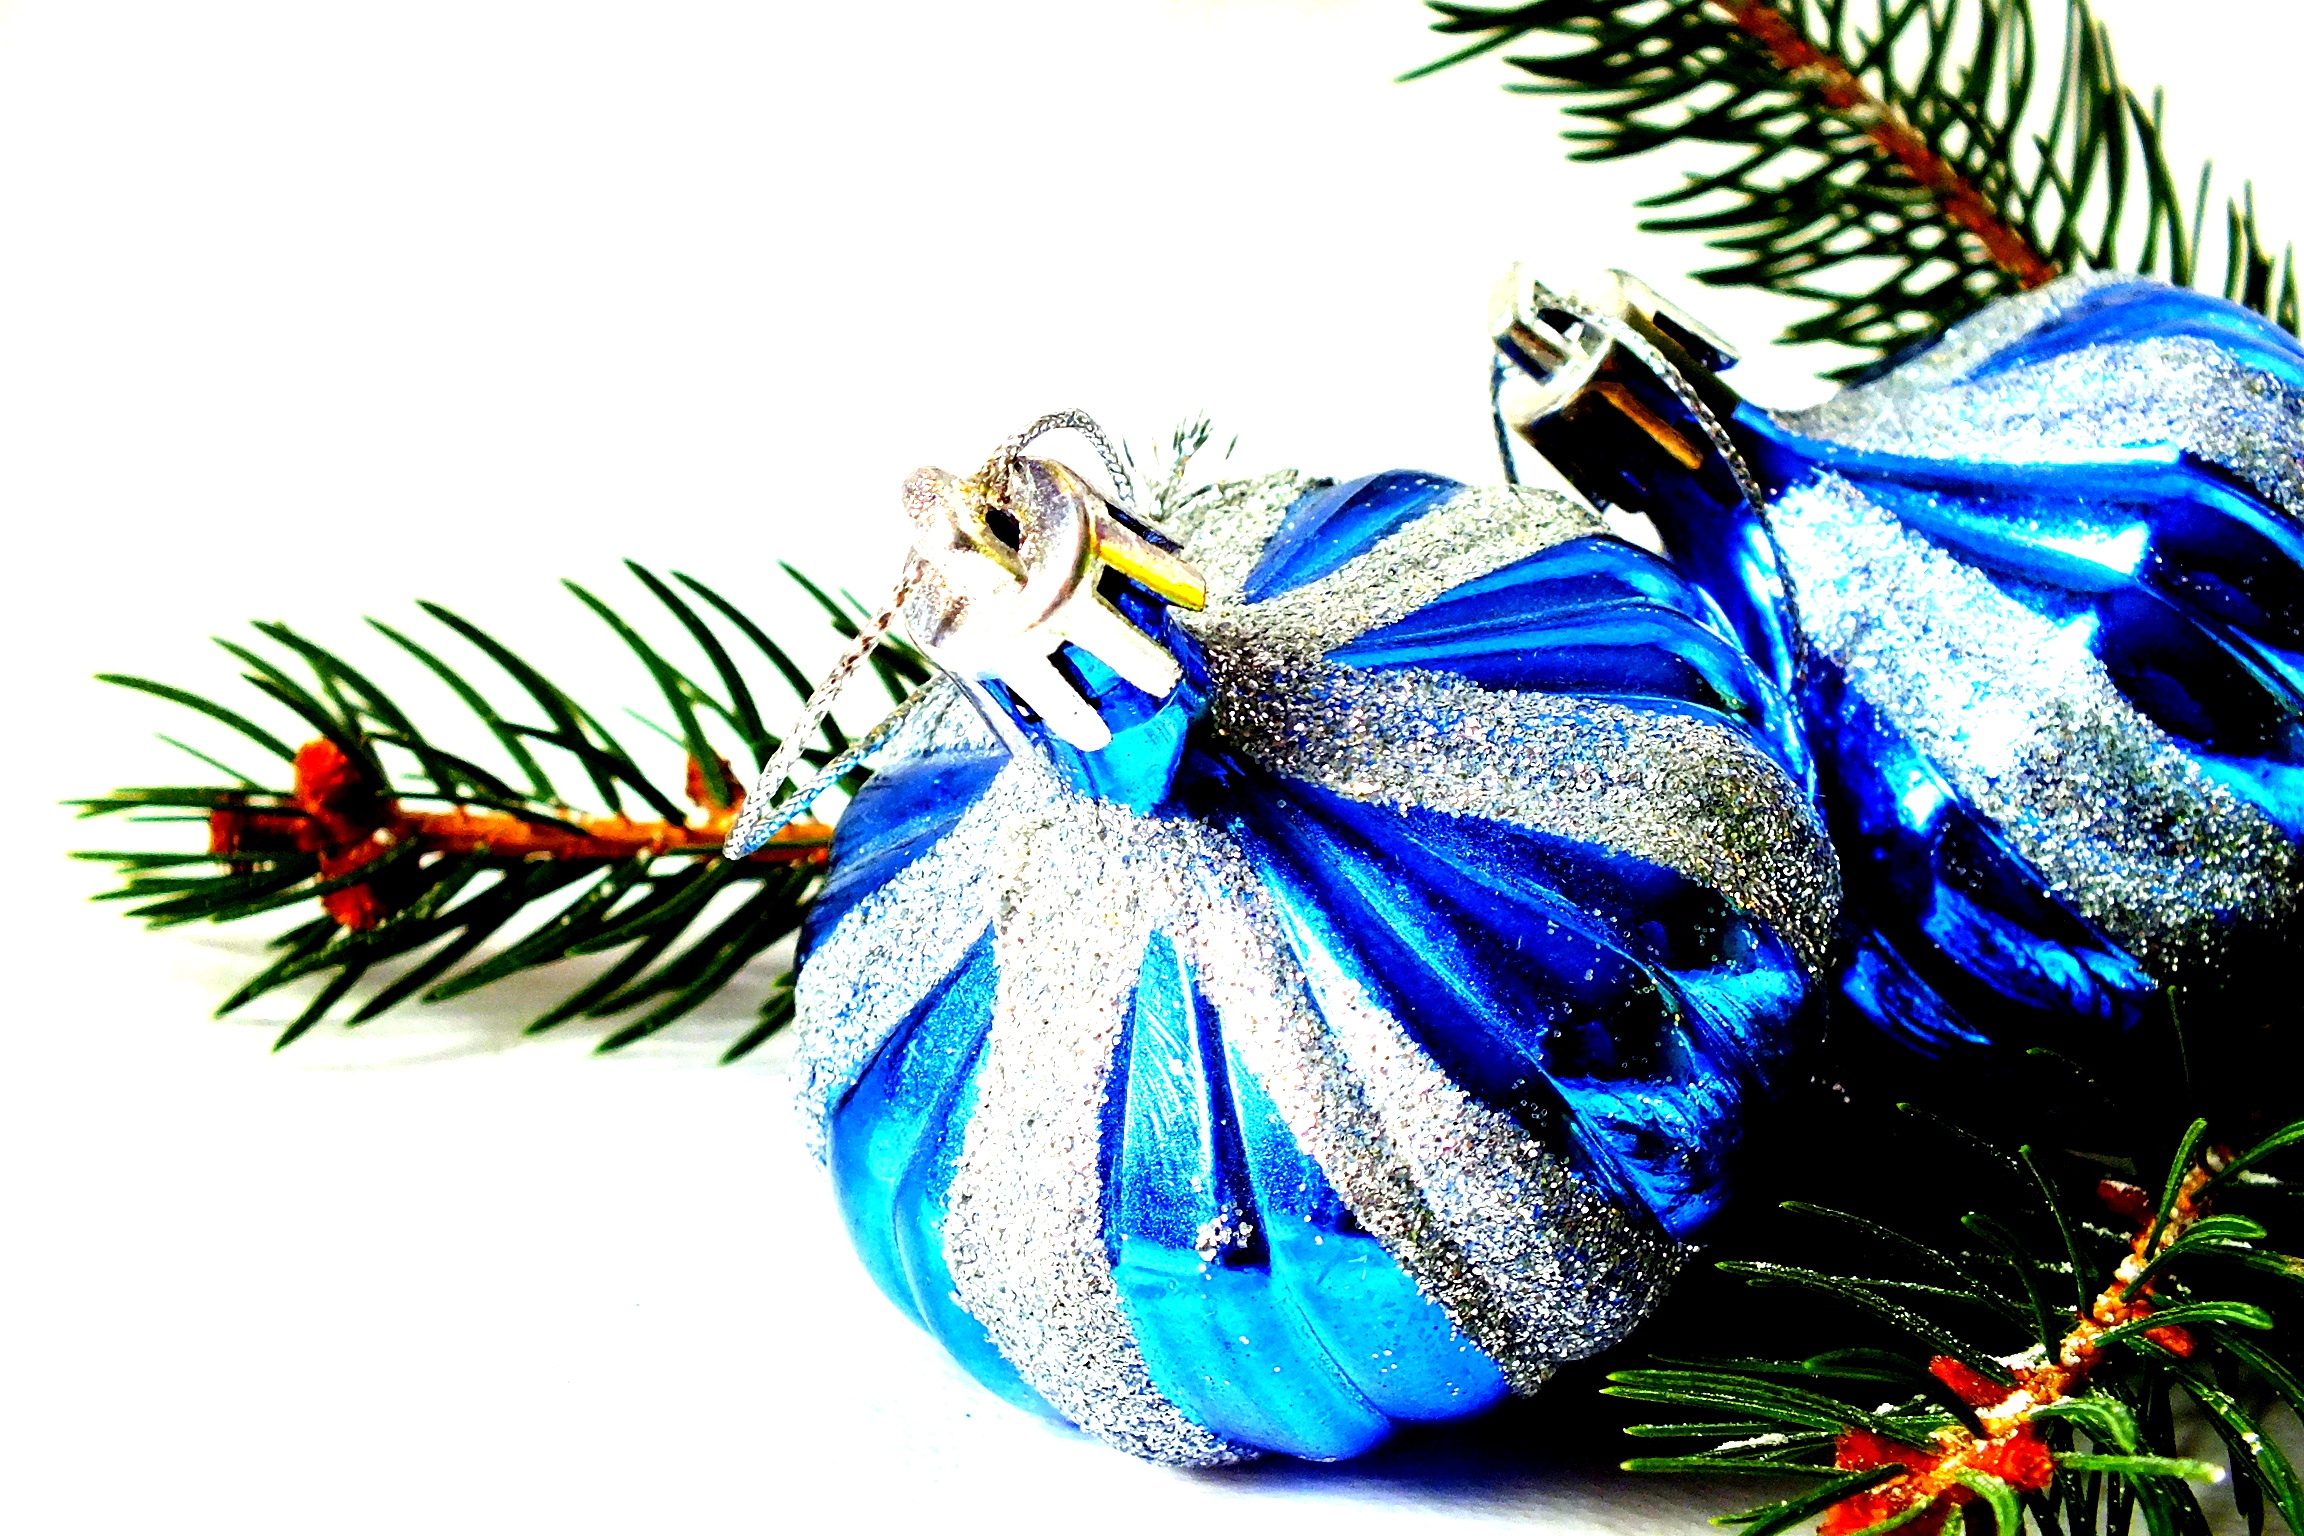
tree, branch, christmas, glitter, bauble, christmas decoration, spruce, holidays, poland, icon, nicholas, iglak, peace of mind, happy holidays, asterisk, christmas baubles